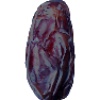
Label: Dates 1